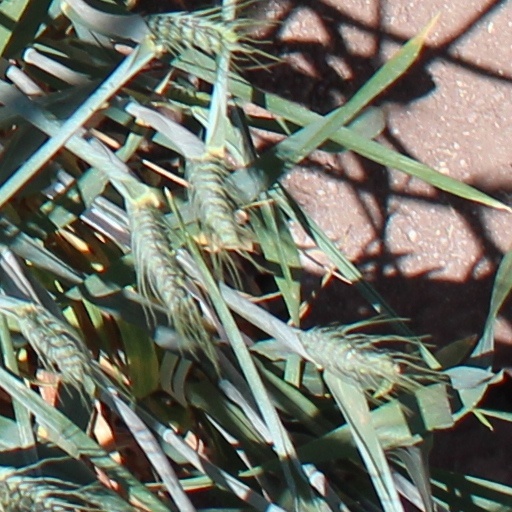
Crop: wheat